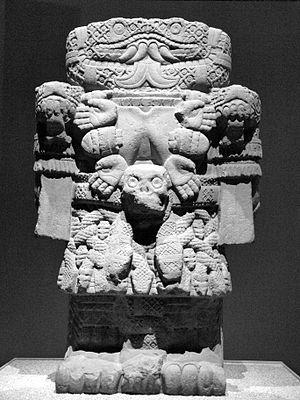
Monolithe de Coatlicue (Musée National d'Anthropologie et d'Histoire de Mexico), vu de face.
Coatlicue est la déesse de la fertilité, de la terre dans la mythologie aztèque. Elle est aussi connue sous le nom Teteoinan, « mère des dieux », ayant donné naissance à la lune, aux étoiles et au dieu du soleil et de la guerre. Elle recevait aussi les noms de Toci, Tonantzin, et Cihuacóatl, déesse des femmes mortes en couches.